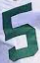
Number: 5